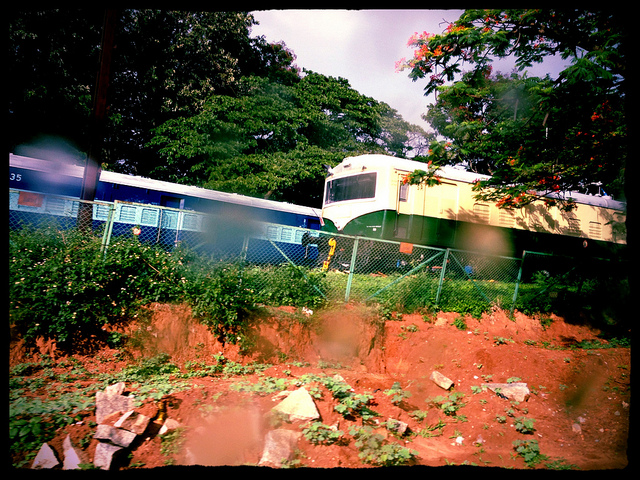
user: Given an image and a question. Answer the question in a short answer. Question: Can these vehicles become safely airborne or are they ground based? Short Answer:
assistant: ground based